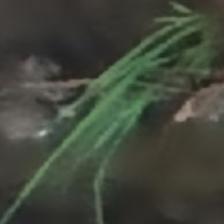
Label: single